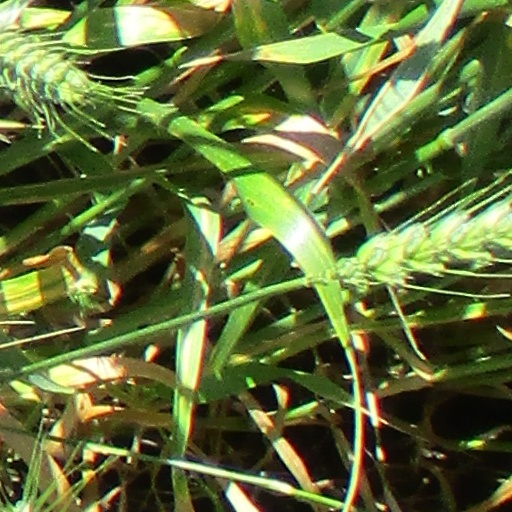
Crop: wheat